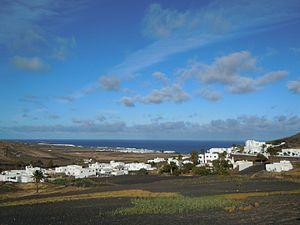
Tabayesco est un hameau de l'île de Lanzarote dans l'archipel des îles Canaries. Il fait partie de la commune de Haría.